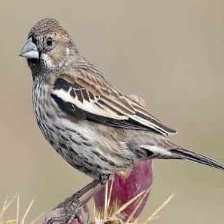
Species: LARK BUNTING
Scientific name: CALAMOSPIZA MELANOCORYS
ImageNet parent category: indigo_bunting